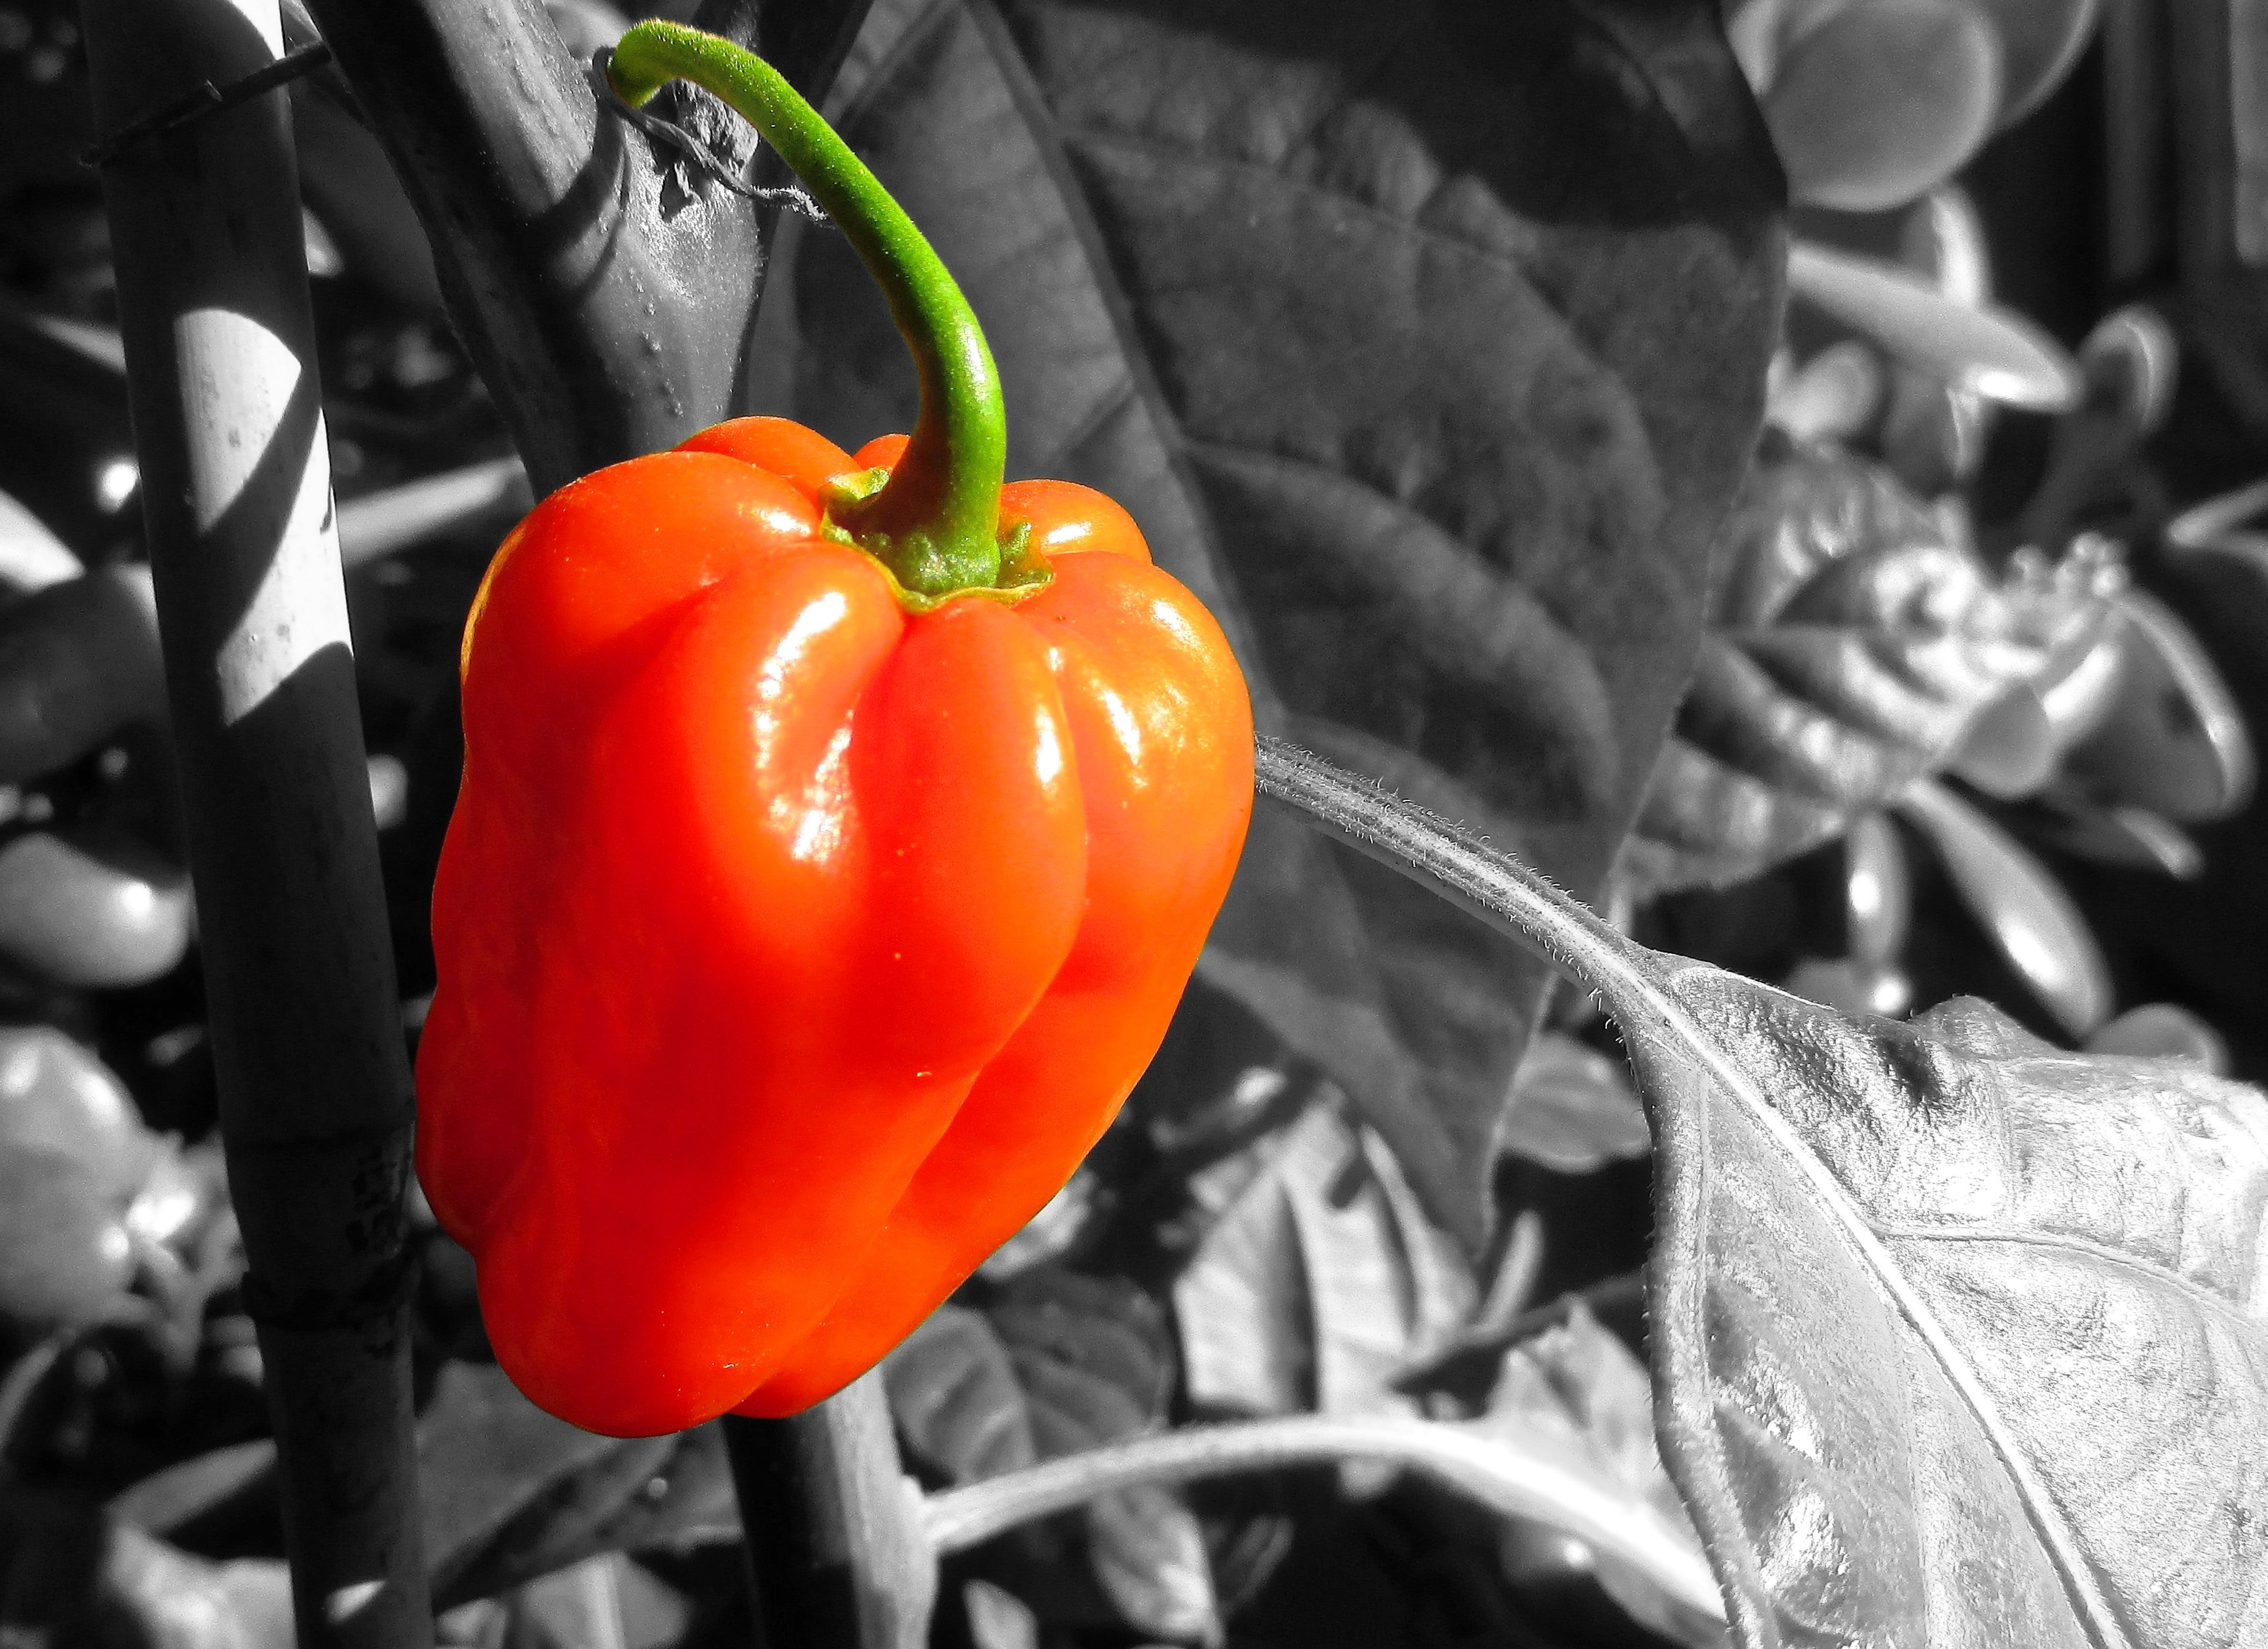
plant, fruit, leaf, flower, food, pepper, spice, red, produce, vegetable, natural, fresh, healthy, delicious, close up, peppers, spicy, organic, macro photography, flowering plant, chili pepper, spices and herbs, unpicked, land plant, bell peppers and chili peppers